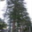
Label: pine_tree